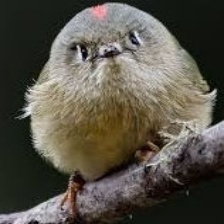
Species: RUBY CROWNED KINGLET
Scientific name: REGULUS CALENDULA